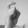
ASL letter: X